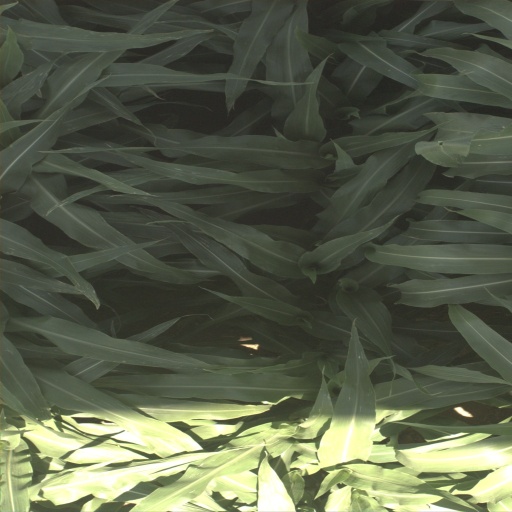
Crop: sorghum